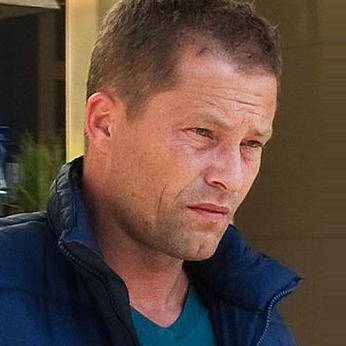
Age: 45